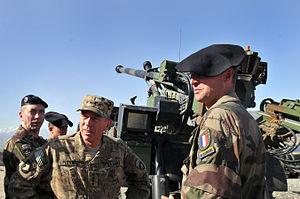
Le général David H. Petraeus, commandant les forces de l'ISAF en Afghanistan, visite les militaires du 7e bataillon de chasseurs alpins à la base de Kutschbach le 21 avril 2011. La piéce d'artillerie est un Caesar de 155 mm.
La brigade La Fayette est une unité interarmes et interarmées de circonstance des forces françaises en Afghanistan qui a été officiellement créée le 1ᵉʳ novembre 2009 dans le cadre d'une profonde réorganisation du dispositif français. Elle rassemble la majeure partie des unités de l'armée de terre française engagées dans la guerre d'Afghanistan de 2001 au sein de la Force internationale d'assistance et de sécurité. On assiste depuis 2011 à une baisse des effectifs avec le retrait programmé des forces de l'ISAF et elle est dissoute fin novembre 2012 après le retrait des forces combattantes françaises de Kapisa.
Le 7ᵉ bataillon de chasseurs alpins, surnommé le « 7 », est une unité d'infanterie de l'armée française spécialisée dans le combat en montagne. Basé à Varces-Allières-et-Risset, il fait partie de la 27ᵉ brigade d'infanterie de montagne.
Les forces de l'armée française interviennent dans la guerre d'Afghanistan depuis fin 2001 dans deux opérations internationales distinctes : la force internationale d'assistance et de sécurité sous commandement de l'OTAN, et l'opération Enduring Freedom sous commandement américain. En 2010, elle est quatrième contributrice de la coalition. Les forces combattantes sont retirées fin 2012.